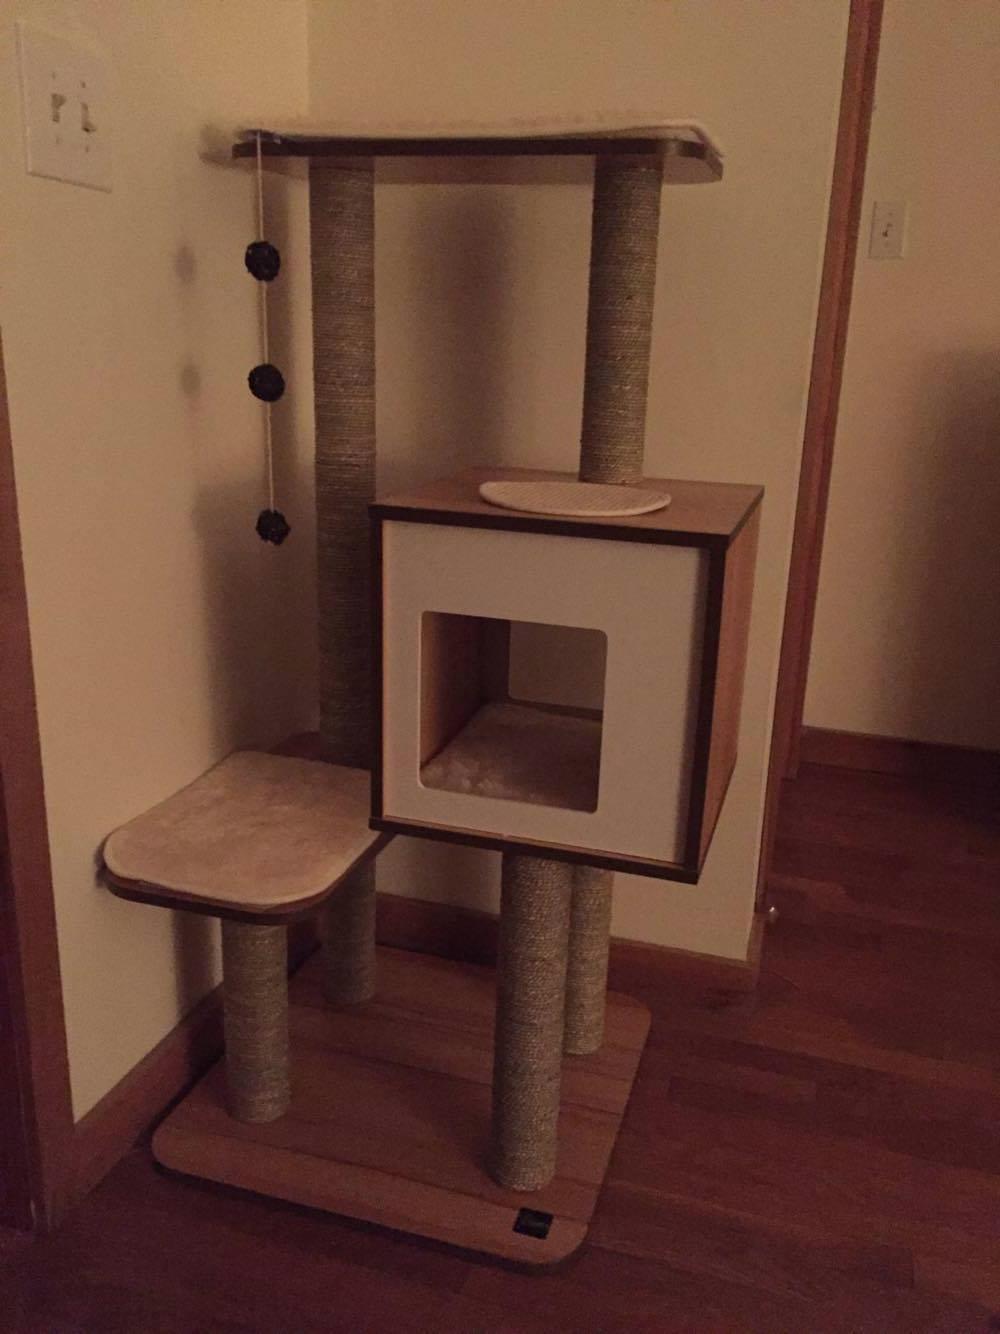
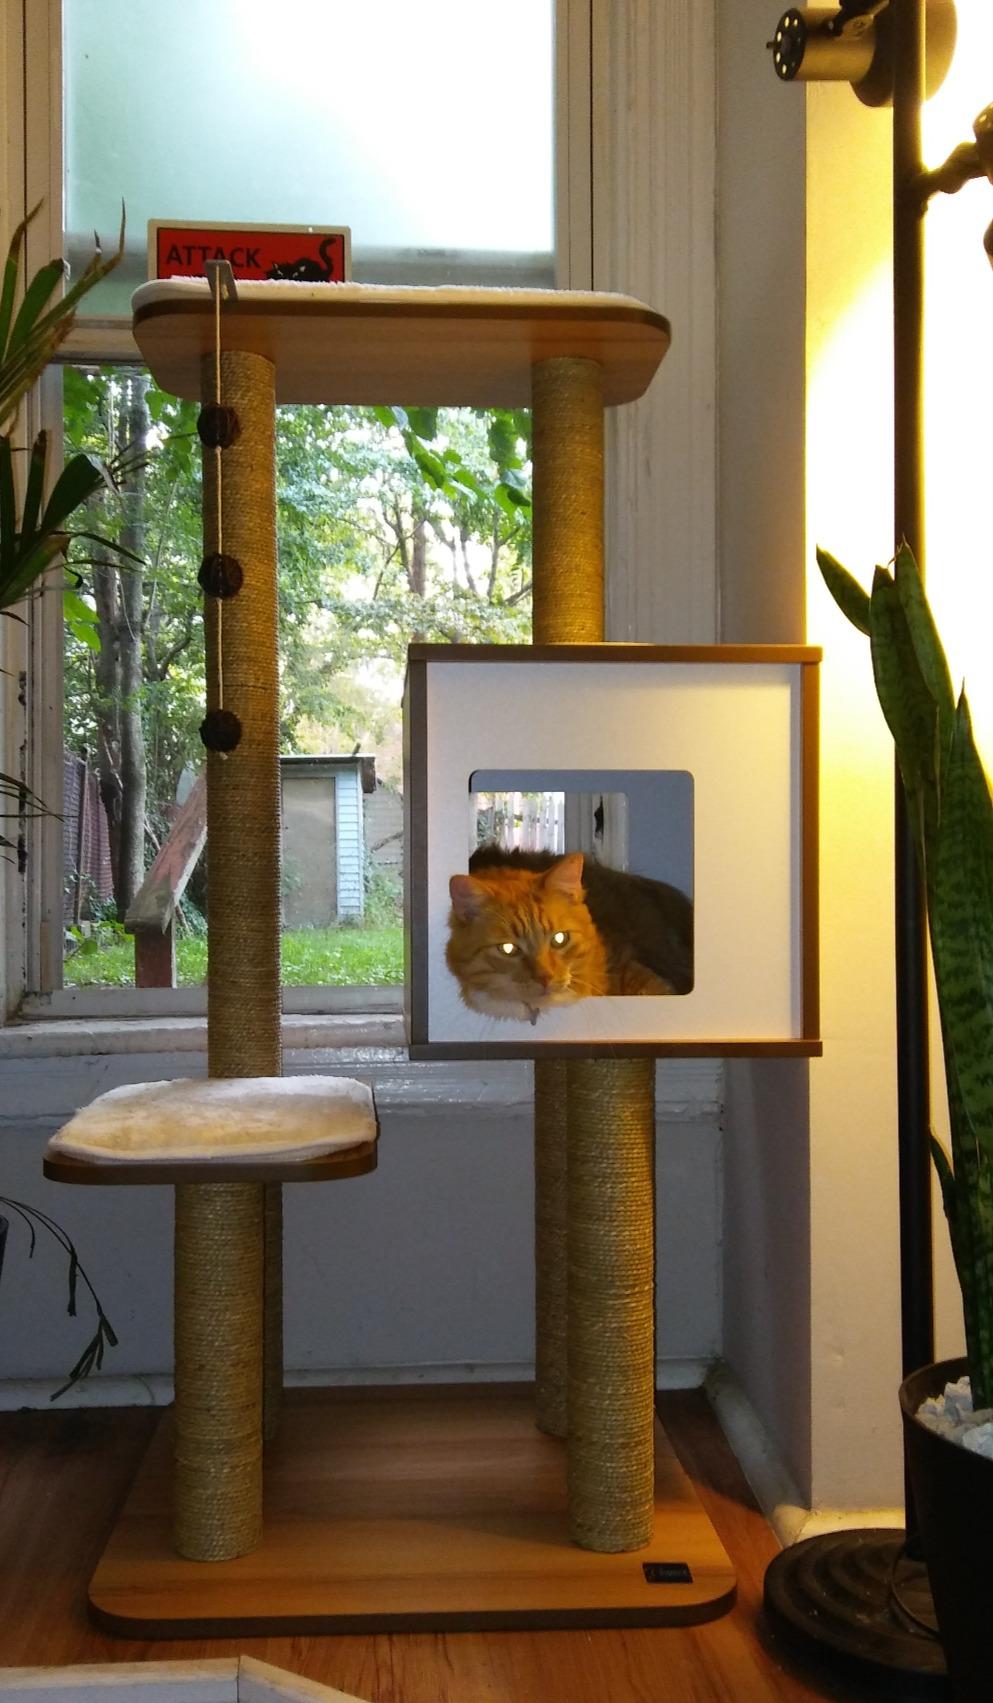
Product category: items_cat tree
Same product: yes